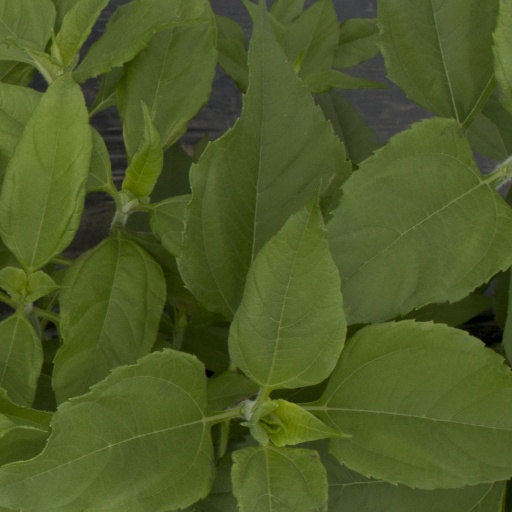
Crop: Jerusalem artichoke